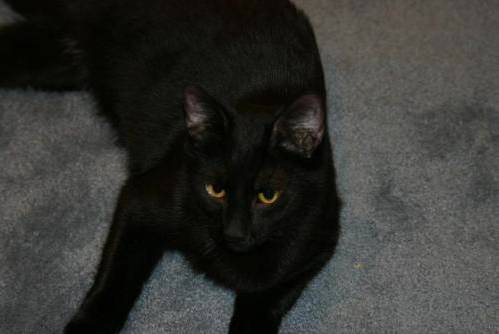
Label: cat